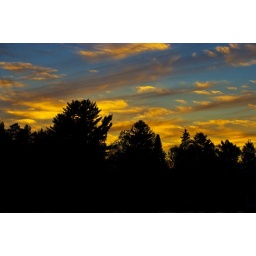
A very interesting cloud formation over the tree line at sunset.